Revolutions of 1848 in the Italian states

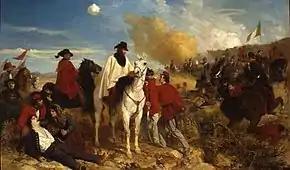
Giuseppe Garibaldi in Rome.

Despite the fact that Pius had abandoned the war against the Austrians, many of his people had still fought alongside Charles Albert. The people of Rome rebelled against Pius' government and assassinated Pellegrino Rossi, Pius' minister. Pope Pius IX then fled to the fortress of Gaeta, under the protection of King Ferdinand II. In February 1849, he was joined by Leopold II, Grand Duke of Tuscany, fleeing the radical democrats who set up the short-lived Tuscan Republic (1849). Piedmont was also defeated by the Austrians in 1849 and Charles Albert had to abdicate leaving his son, Victor Emmanuel II, to rule.